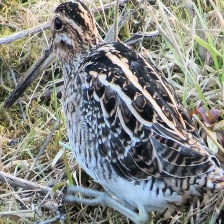
Species: JACK SNIPE
Scientific name: LYMNOCRYPTES MINIMUS